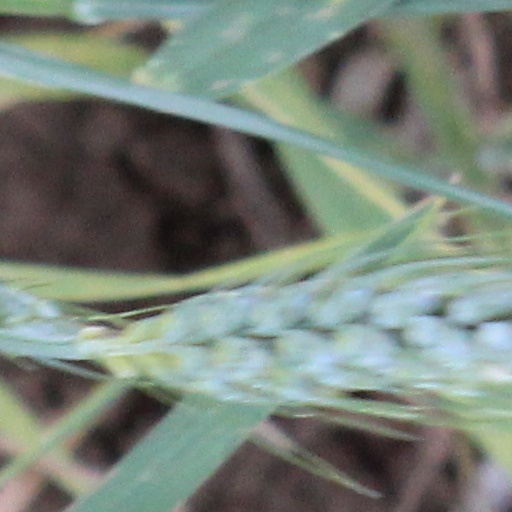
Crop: wheat